WKJG

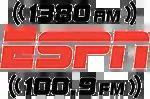
Logo under ESPN Radio affiliation, used until August 16, 2020.

WKJG began broadcasting November 15, 1947 under the ownership of Northeastern Indiana Broadcasting, itself controlled by William Kunkel. Kunkel was also the publisher of "The Journal Gazette"; the call letters are derived from both entities. Initially a Mutual affiliate, WKJG joined NBC Radio in 1956, after WOWO dropped NBC to go independent; this brought the station in line with sister station WKJG-TV (channel 33), which had been an NBC-TV affiliate since going on the air in 1953. The WKJG stations were sold to the Truth Publishing Company of Elkhart in 1957; in 1963, the stations came under the Communicana banner.